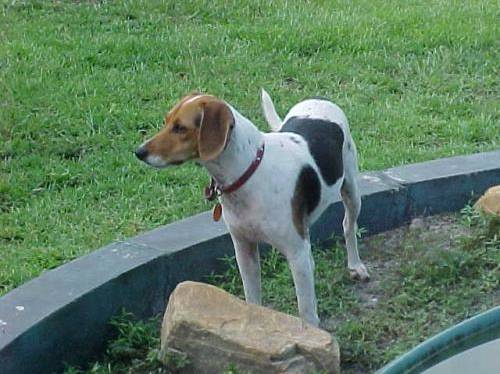
Label: dog